Michael Tooby

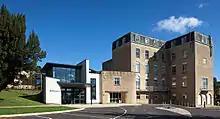

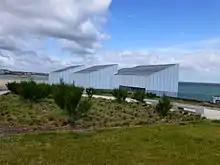

Mike Tooby (born 20 December 1956) is an independent curator and researcher based in Cardiff, Wales. His interests lie in integrating the practices often separated in curating in the arts and heritage settings: research, display, promotion, participation and learning. His own practice centres on curating in collaborative or site-specific contexts, where negotiating and celebrating relationships with audiences are at the core of projects.